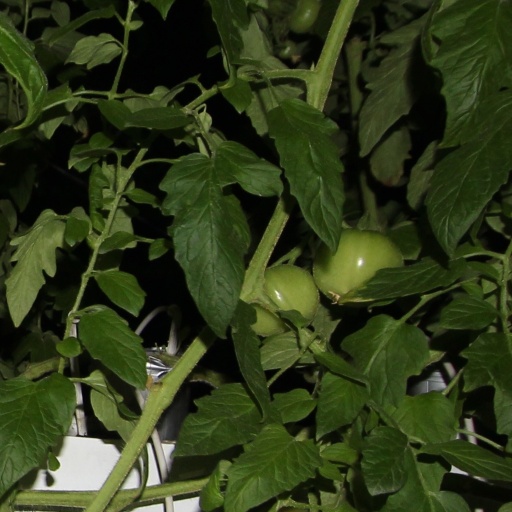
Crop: tomato